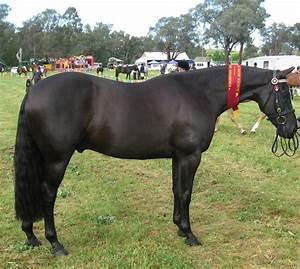
horse